Tippu Tip

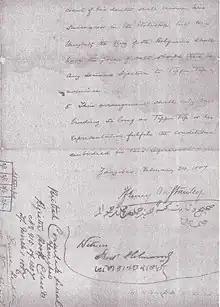
The contract signed between Henry Morton Stanley and Tippu Tip on behalf of King Leopold II at the British consulate in Zanzibar in 1887, in which Leopold appoints Tippu Tip as governor of the Stanley Falls District

In early 1887, Stanley arrived in Zanzibar and proposed that Tippu Tip be made governor of the Stanley Falls District in the Congo Free State. Both Leopold and Sultan Barghash bin Said of Zanzibar agreed and on February 24, 1887, Tippu Tip accepted. At the same time, he agreed to man the expedition which Stanley had been commissioned to organize for the purpose of rescuing Emin Pasha (E. Schnitzer), the German governor of Equatoria (a region of Ottoman Egypt, today in South Sudan) who had been stranded in the Bahr el Ghazal area as a result of the Mahdi uprising in Sudan.